Rank–size distribution

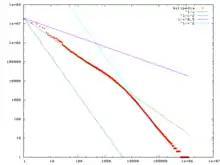
Wikipedia word frequency plot, showing three segments with distinct behavior.

A rank-size (or rank–frequency) distribution is often segmented into ranges. This is frequently done somewhat arbitrarily or due to external factors, particularly for market segmentation, but can also be due to distinct behavior as rank varies.